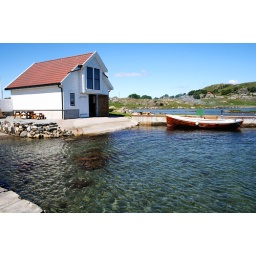
A nice little boat house by the sea